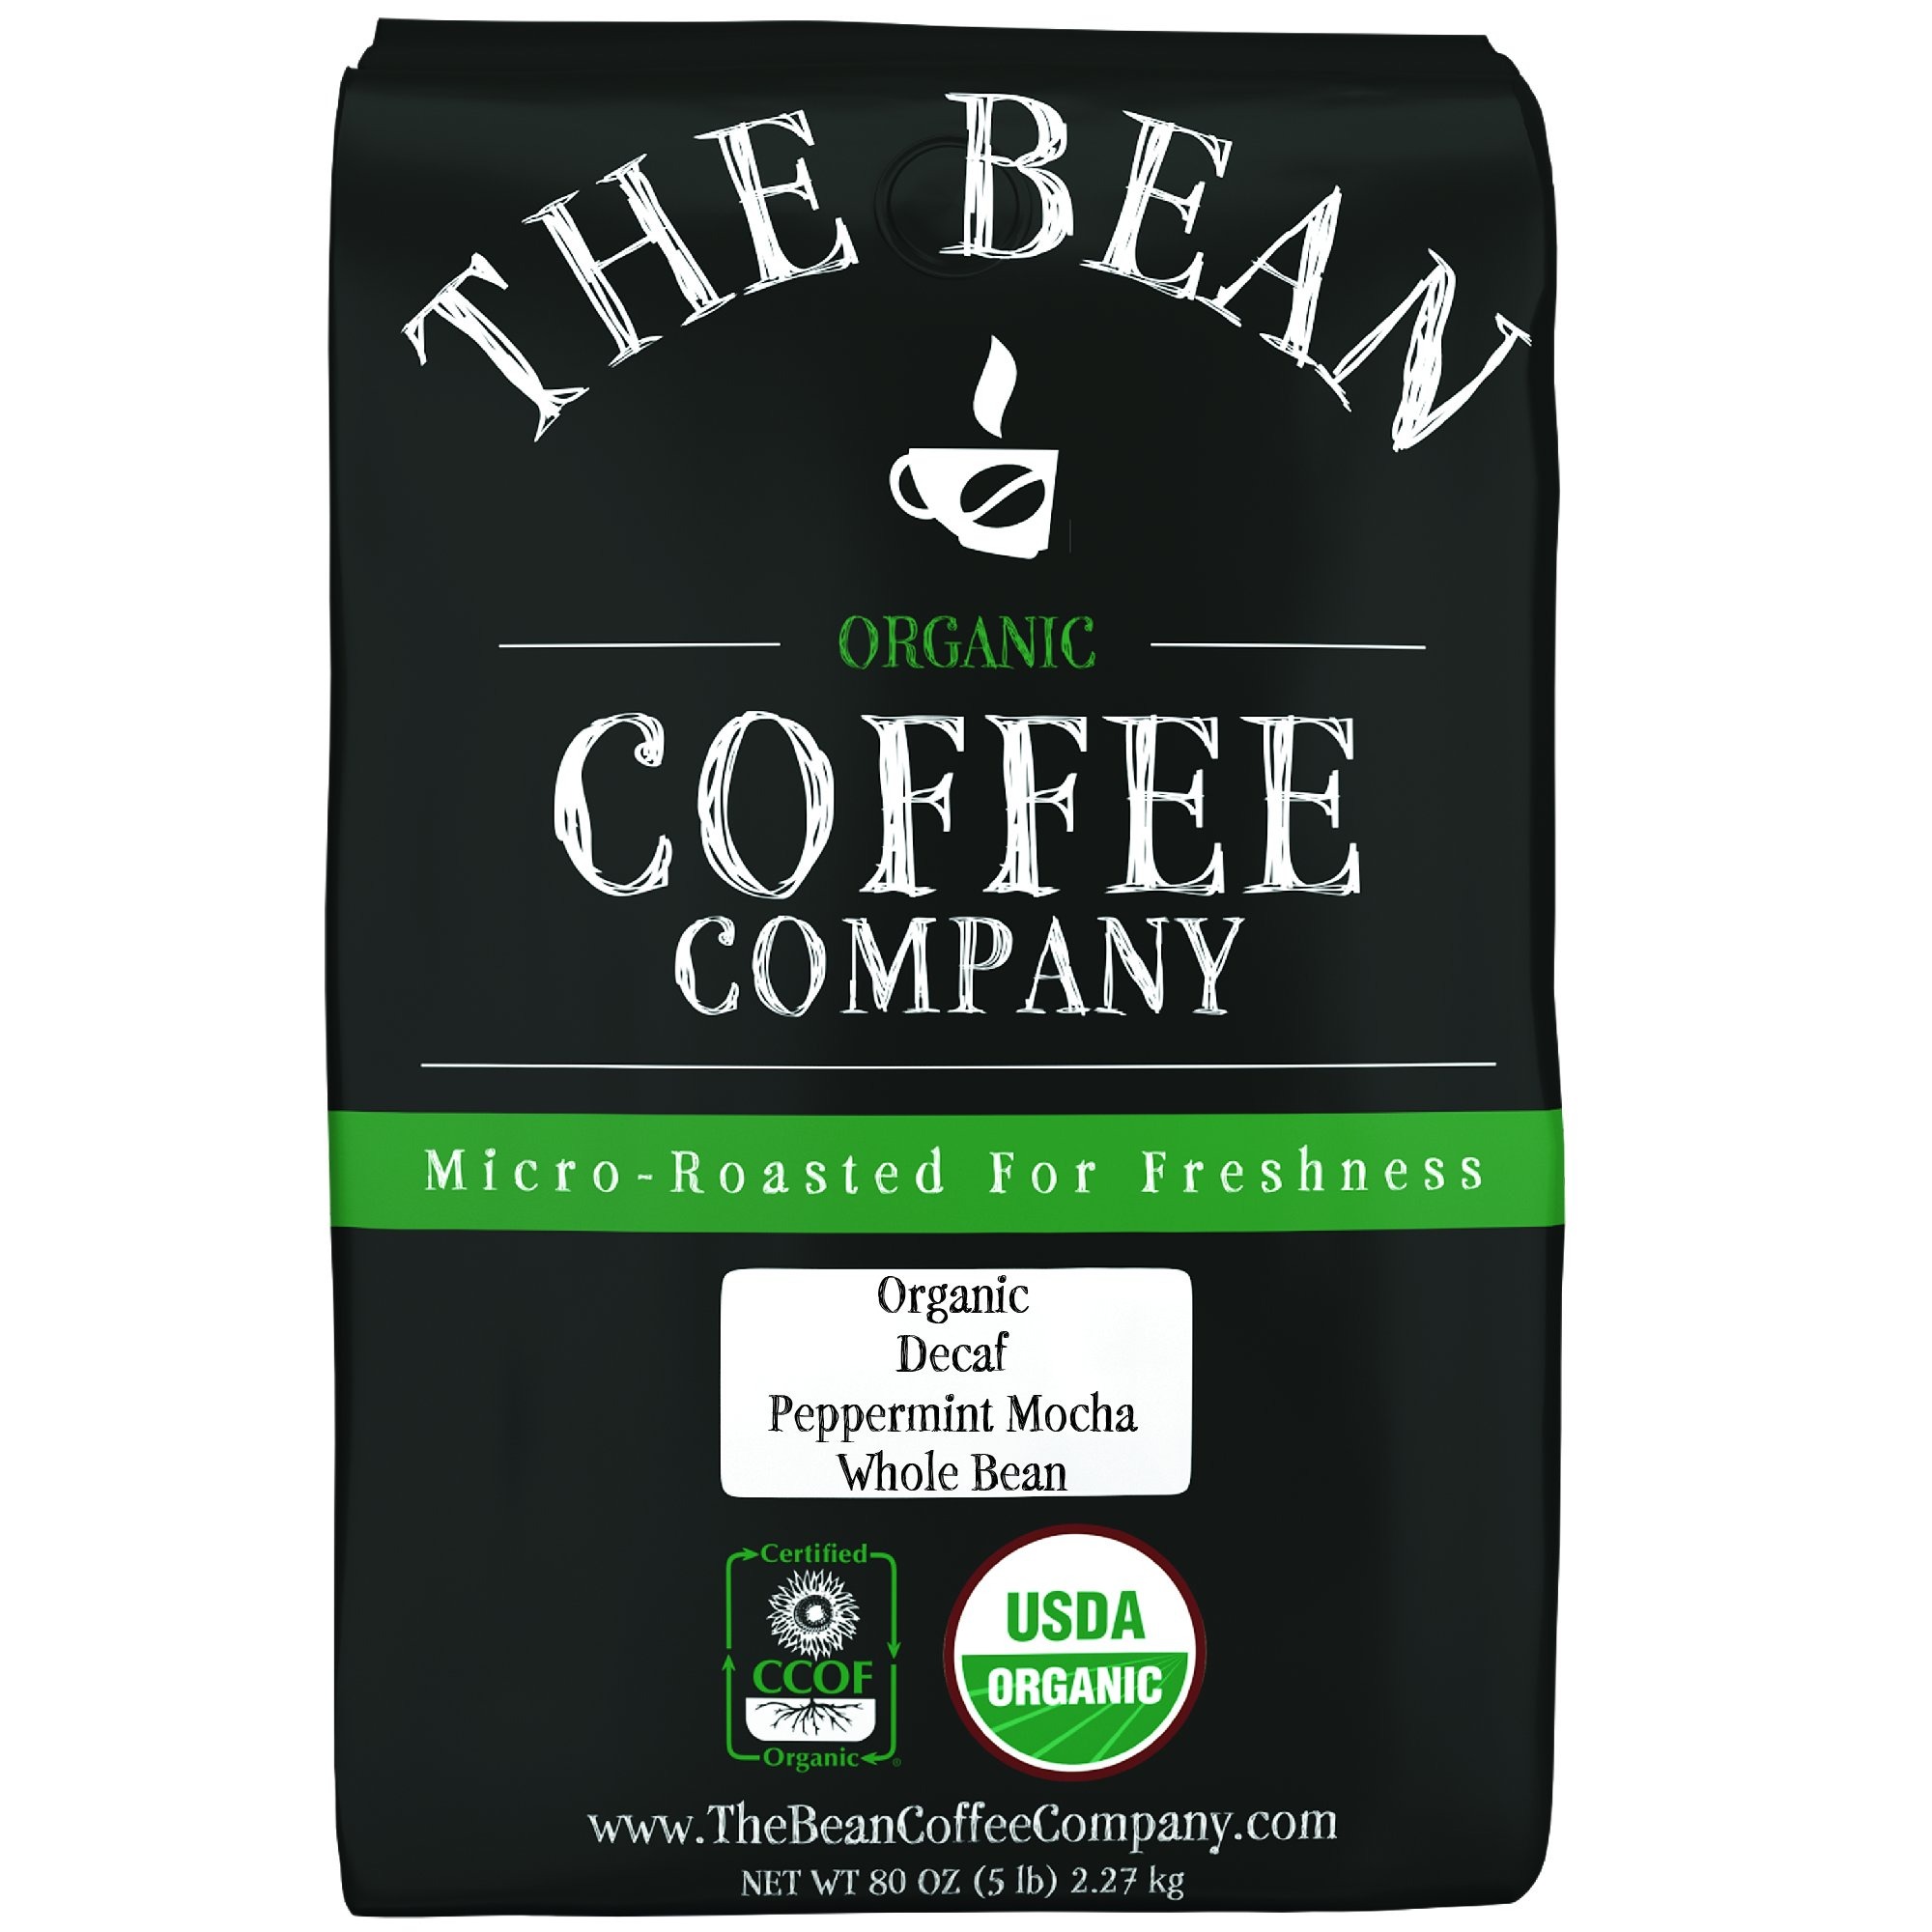
Item Name: The Bean Organic Coffee Company Water Processed DECAF Peppermint Mocha, Medium Roast, Whole Bean Coffee, 80 Ounce Bag
Bullet Point 1: Peppermint Mocha organic decaffeinated (Swiss Water Process) whole bean medium roast is a blend of Yemen Mocha and Java Arabica that's infused with the flavor of peppermint for a delicious chocolatey mocha taste -- perfect for sharing on a crisp evening near a warm fire.
Bullet Point 2: SMALL BATCH ROASTED IN THE USA: Like all coffees from The Bean Organic Coffee Company, this 100% Arabica coffee is hand roasted in small batches in the USA and packaged at the peak of its cycle to preserve its natural flavors and fresh-roasted quality
Bullet Point 3: CERTIFIED ORGANIC: The Bean Organic Coffee Company uses 100 percent organic coffee beans, certified by the USDA and CCOF (California Certified Organic Farmers). The Bean Coffee Company uses certified organic flavoring as well
Bullet Point 4: SUSTAINABLE FARMING: Our products are produced using farming practices that maintain and improve soil and water quality, minimize the use of synthetic materials, conserve biodiversity, and avoid genetic engineering
Bullet Point 5: SUPPORT SMALL BUSINESS: We are a family-owned business that began our journey back in 2007 at our local farmer’s market down in Southern California. Since then we have grown our business to bring organic coffee direct to our customers all across the United States!
Product Description: Peppermint Mocha organic decaffeinated ground medium roast is a blend of Yemen Mocha and Java Arabica that's infused with the flavor of peppermint for a delicious chocolatey mocha taste -- perfect for sharing on a crisp evening near a warm fire. Like all coffees from The Bean Coffee Company, this 100% Arabica coffee is hand roasted in small batches and packaged at the peak of its cycle to preserve its natural flavors and fresh-roasted quality. The Bean Coffee Company uses 100 percent organic and natural coffee beans, certified by the USDA and CCOF (California Certified Organic Farmers). Offering over 25 years of combined roasting experience, The Bean Coffee Company is committed to great taste, quality, and health by using only the best raw ingredients and innovative roasting processes. It's all about the bean.
Value: 80.0
Unit: Ounce

Price: 81.18